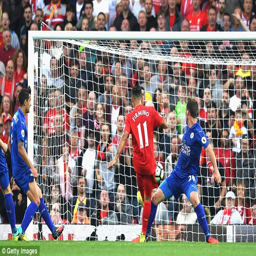
the forward scored against defending football team last week